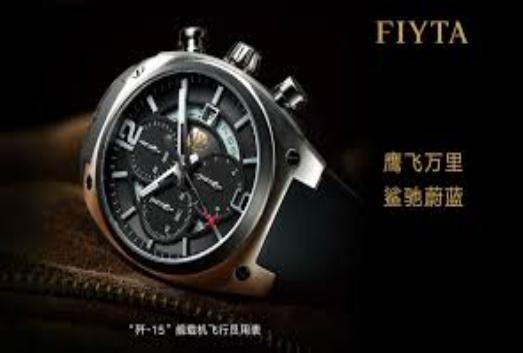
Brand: fiyta
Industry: Electronic